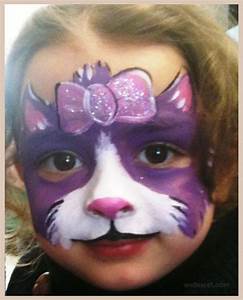
Label: cat